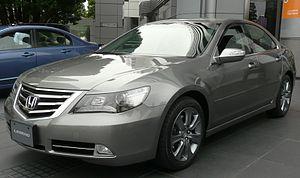
Honda Motor Co., Ltd, ou plus simplement Honda, est un constructeur automobile. C'est également un constructeur de motocyclettes, de quads, de scooters, d'avions d'affaires, de générateurs électriques, de moteurs de bateaux et d'équipements de jardinage et de bricolage. En 2008, Honda a vendu plus de dix-sept millions de moteurs à quatre temps, ce qui en a fait le plus important producteur du monde.
Une grande routière, ou simplement routière, est une automobile du segment E.
La Honda Legend est une berline luxueuse fabriquée par le constructeur japonais Honda. Il s'agissait initialement d'un véhicule développé avec MG Rover sur la base de la Rover 800. Ce fut le premier véhicule de série Honda doté d'un moteur V6.